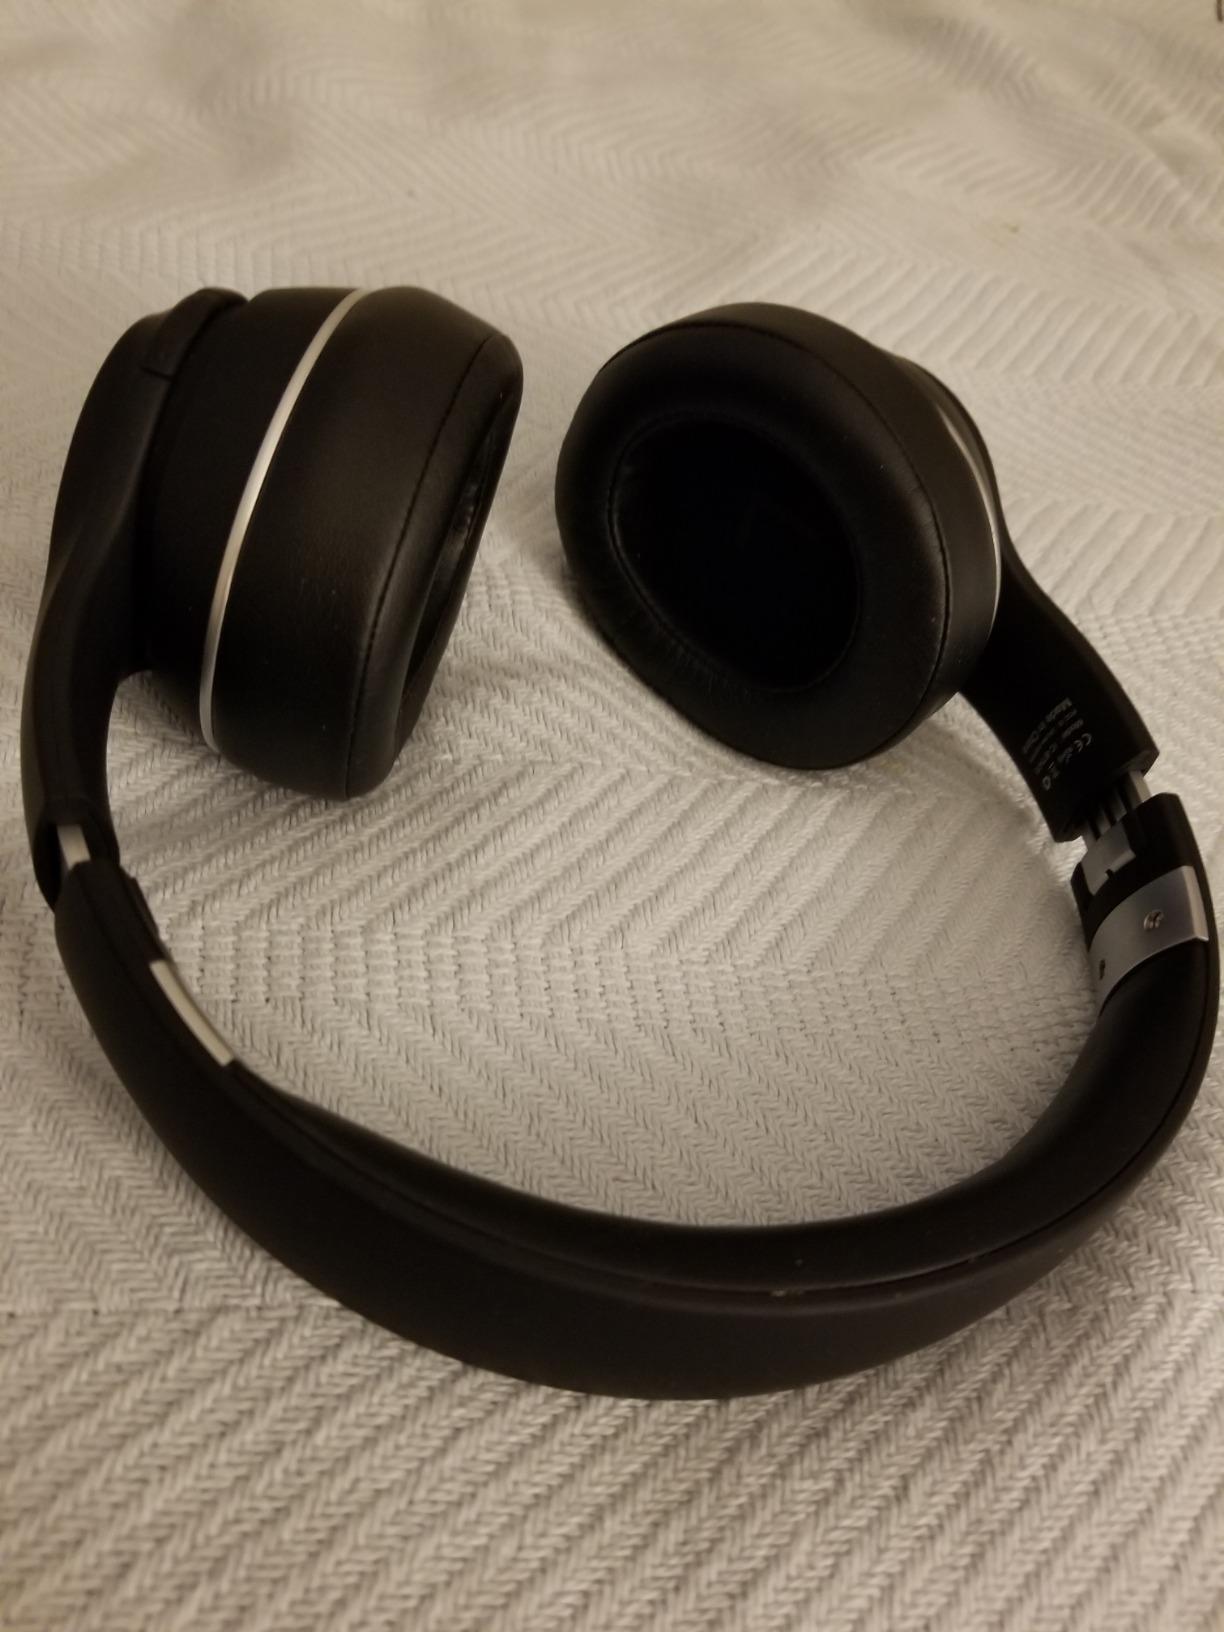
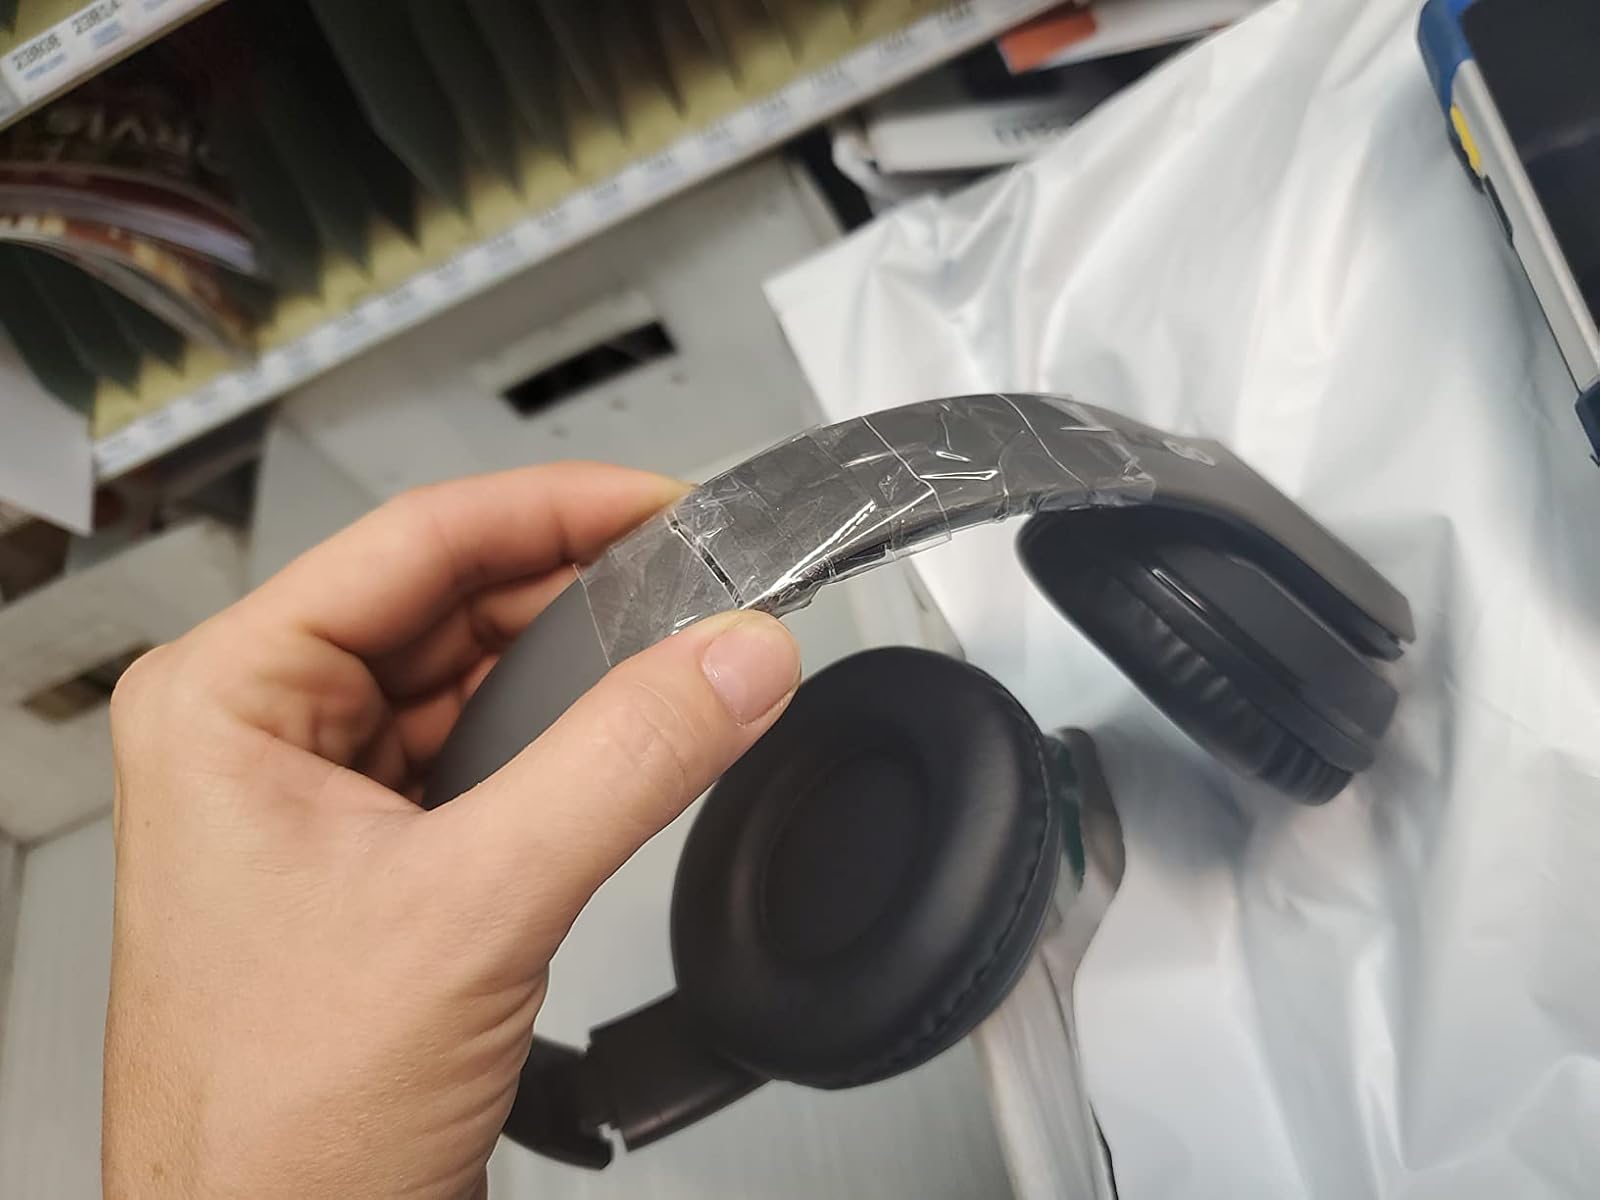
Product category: headphones
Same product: no